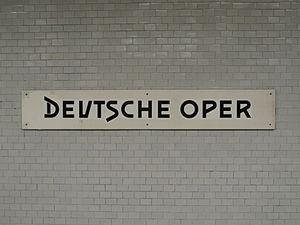
Deutsche Oper est une station du métro en zone A de Berlin, située sur la Bismarckstraße à proximité de l'opéra allemand qui lui donne son nom.